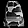
Label: Bag